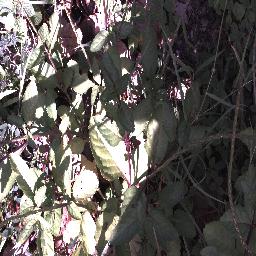
Label: snake_weed